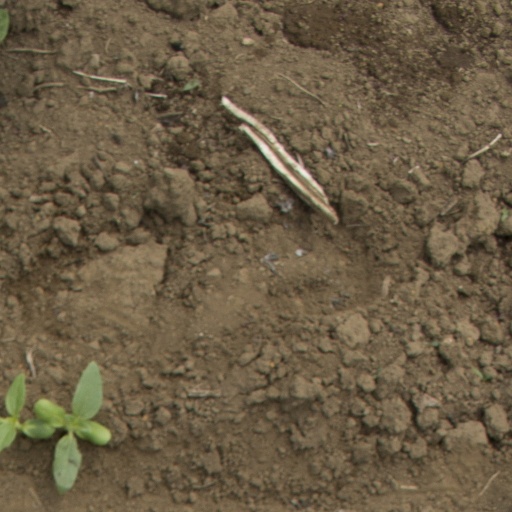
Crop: Jerusalem artichoke